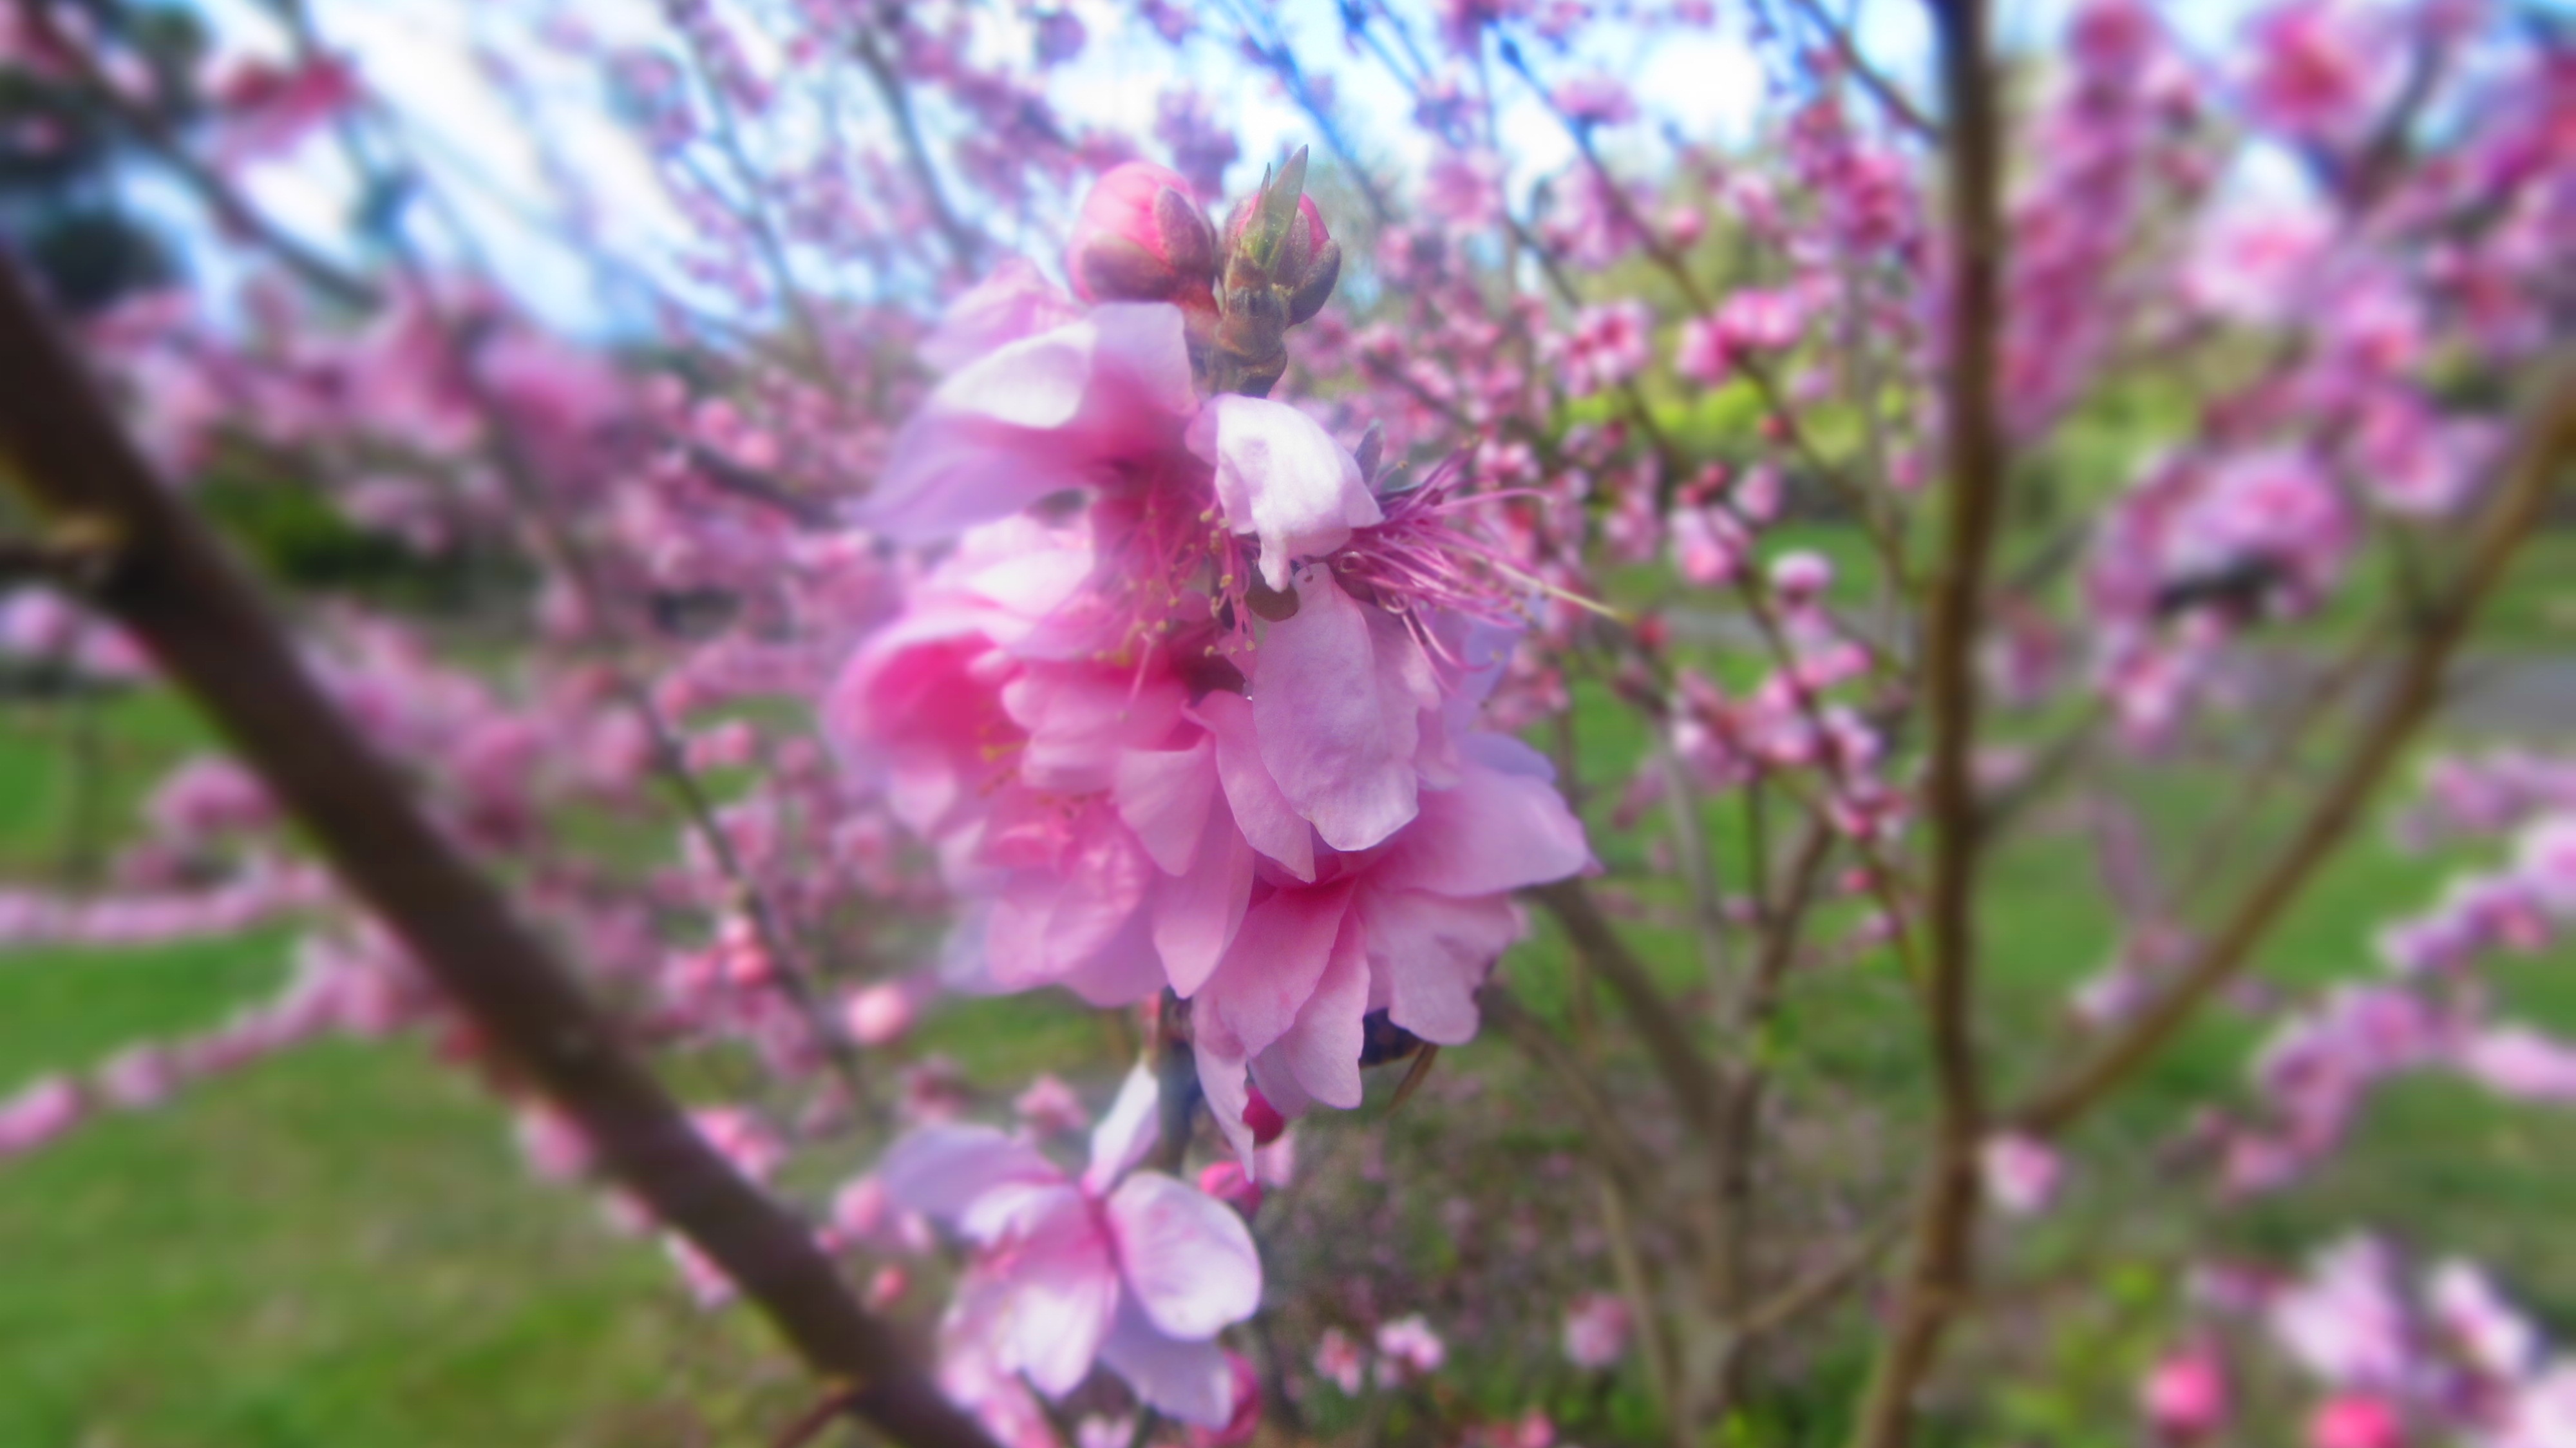
branch, blossom, plant, flower, petal, food, spring, produce, botany, pink, flora, cherry blossom, wildflower, shrub, flowering plant, land plant